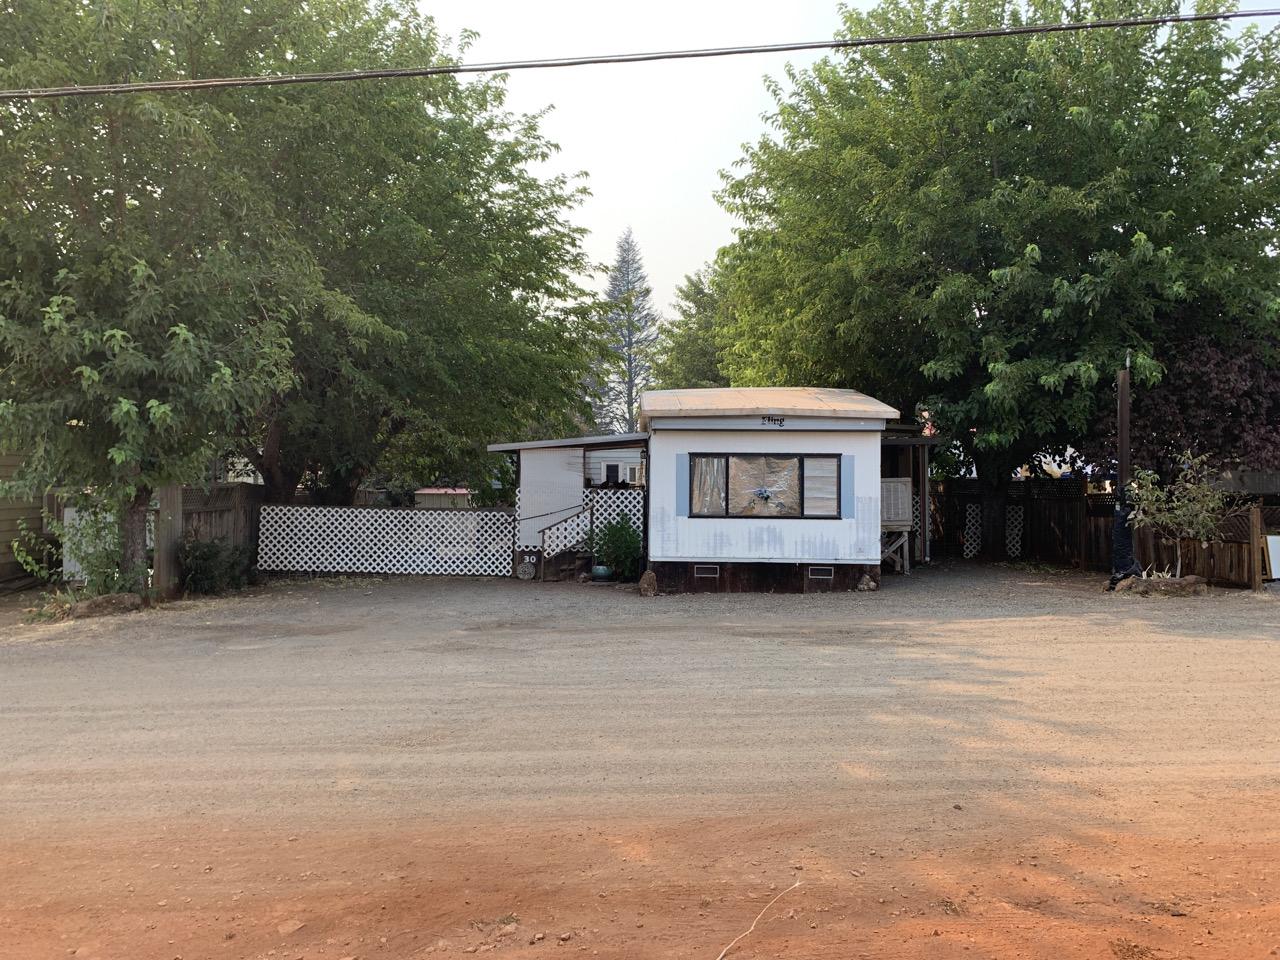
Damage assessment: no_damage